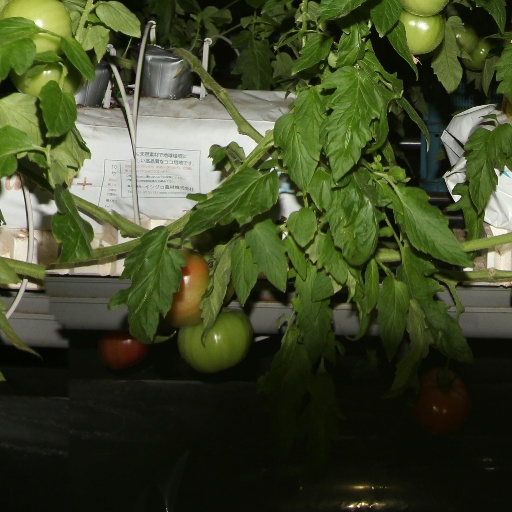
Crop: tomato